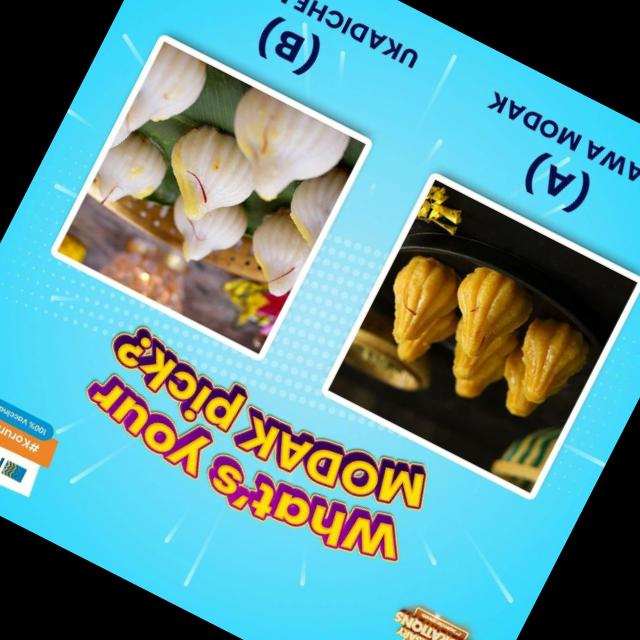
Dish: modak